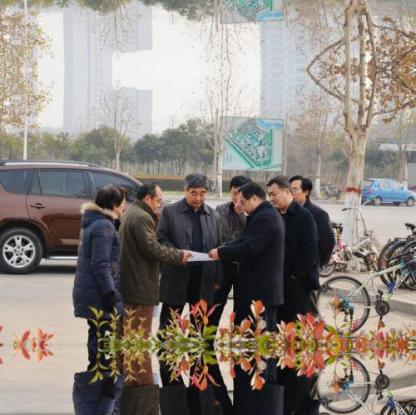
Objects in the image:
label: head
label: head
label: head
label: head
label: head
label: head
label: head